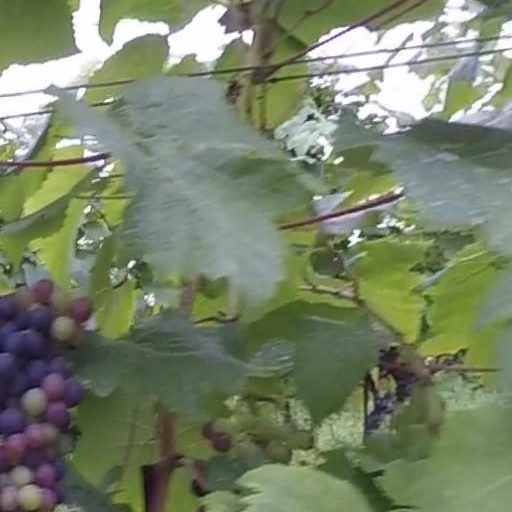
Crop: grape